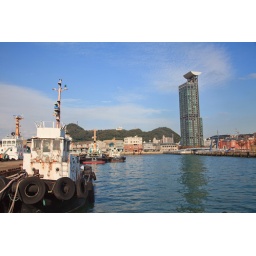
the tall building is a library built in 1997, this area is called,&amp;quot; Mojikou-retro-town&amp;quot;.